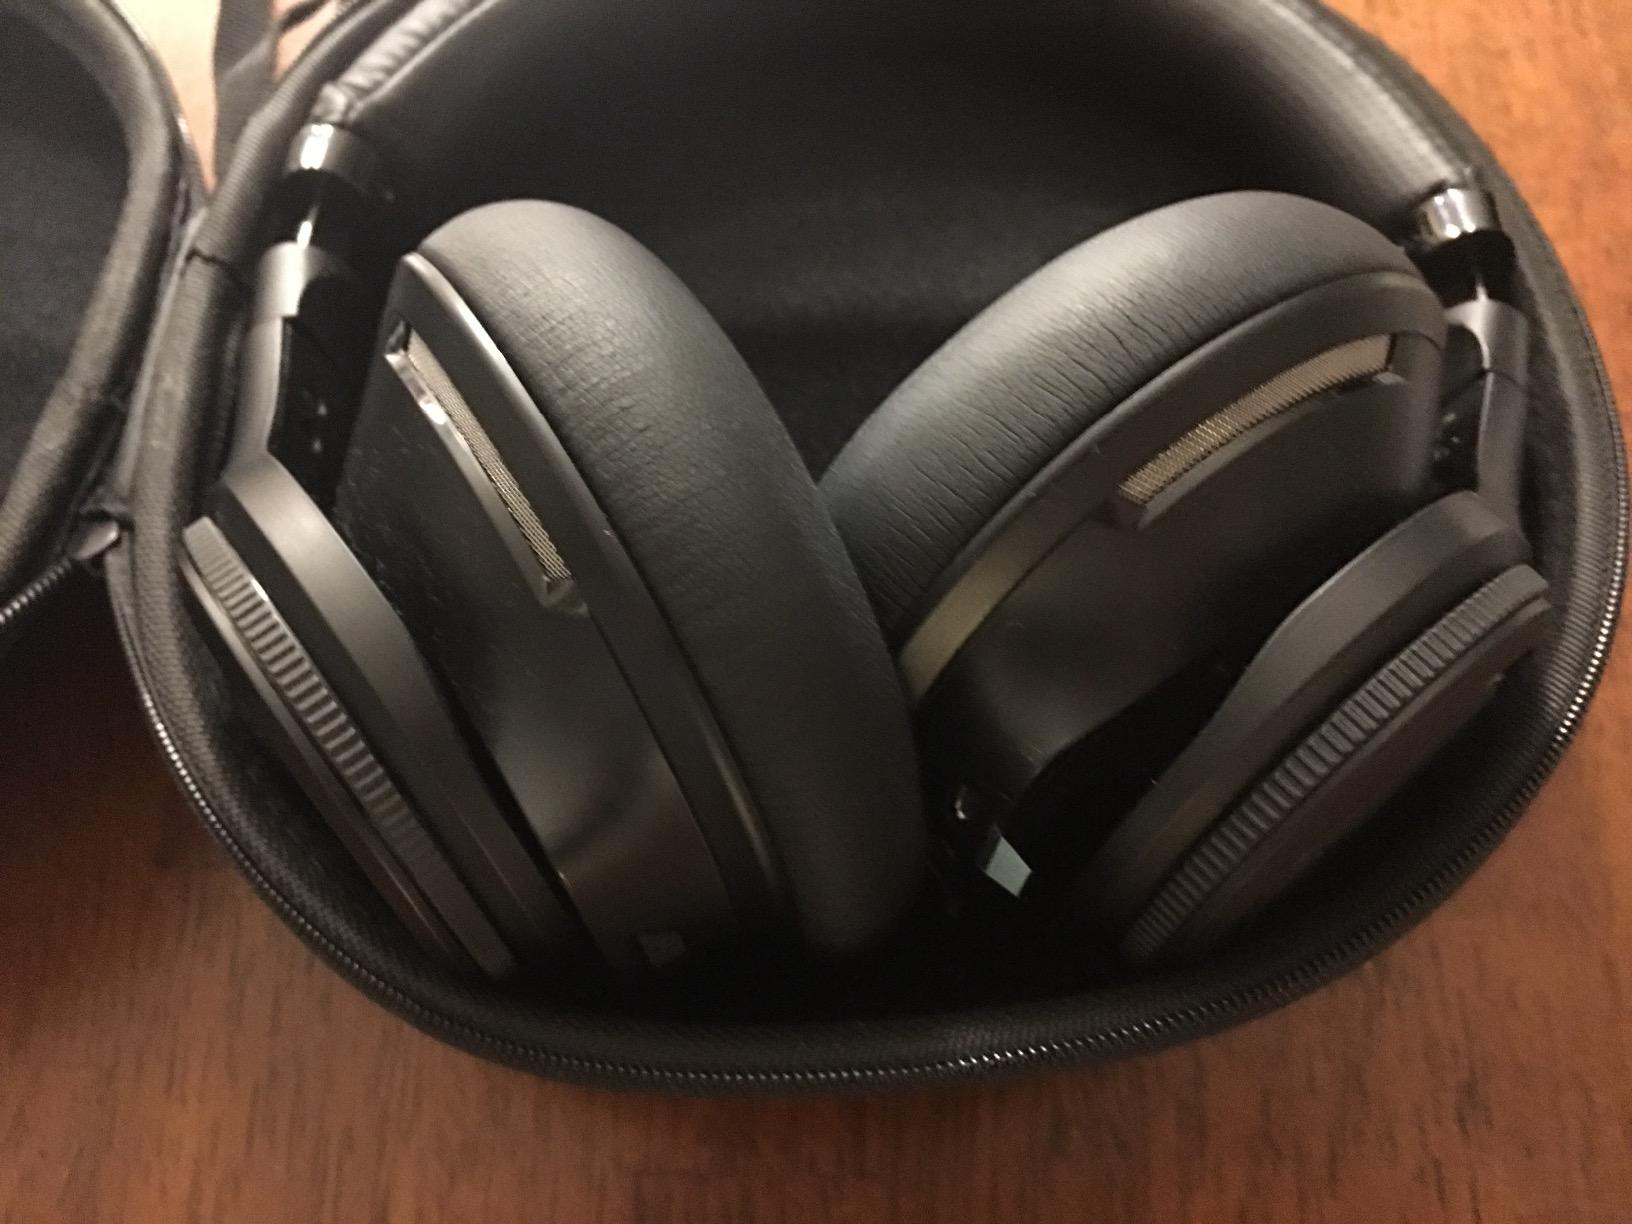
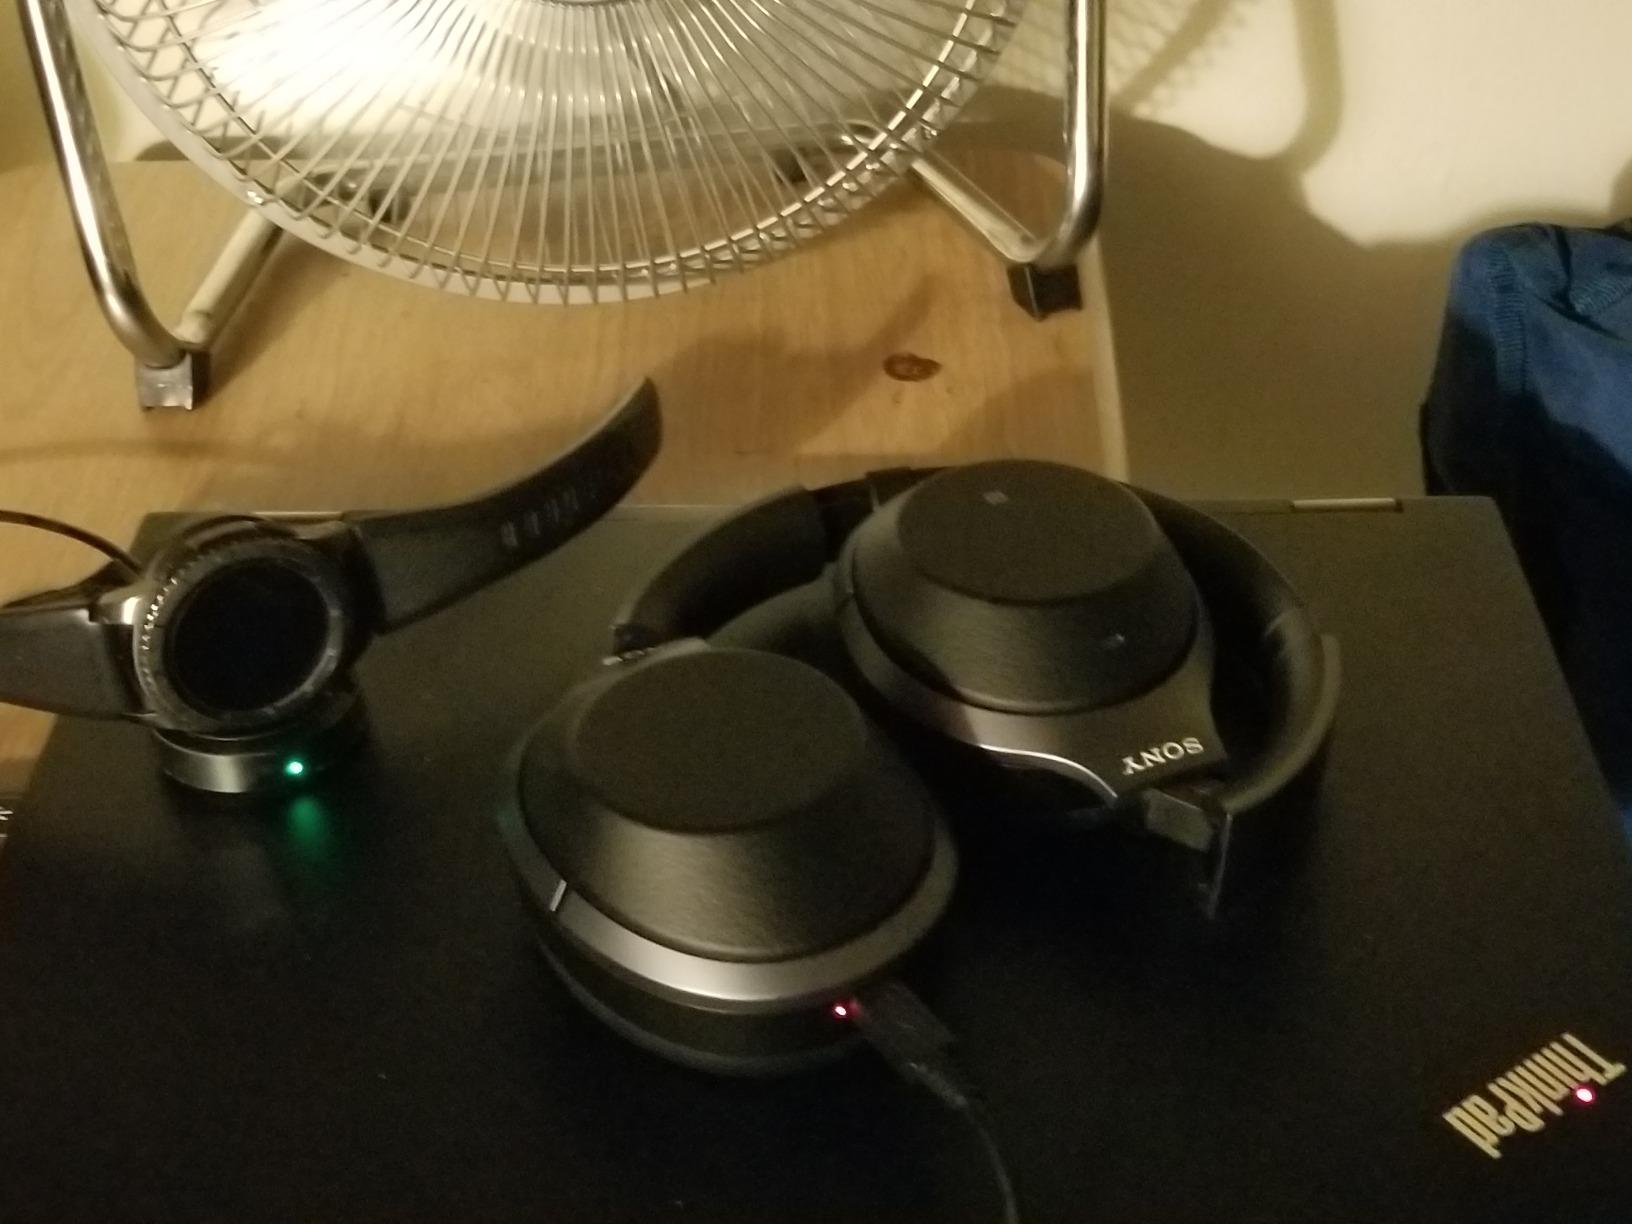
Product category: headphones
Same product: no